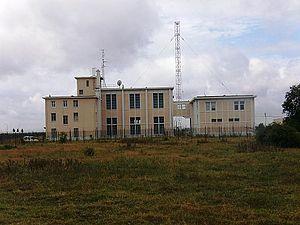
Vue du bâtiment de TDF et de l'antenne relais numéro 1 de VIllebon-sur-Yvette (91)
Villebon-sur-Yvette est une commune française située dans le département de l’Essonne en région Île-de-France.